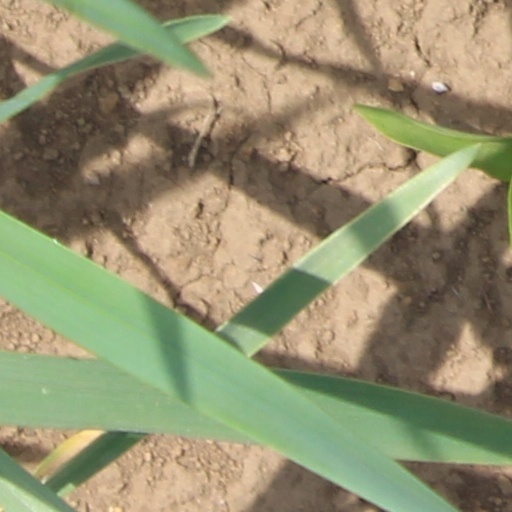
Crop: wheat